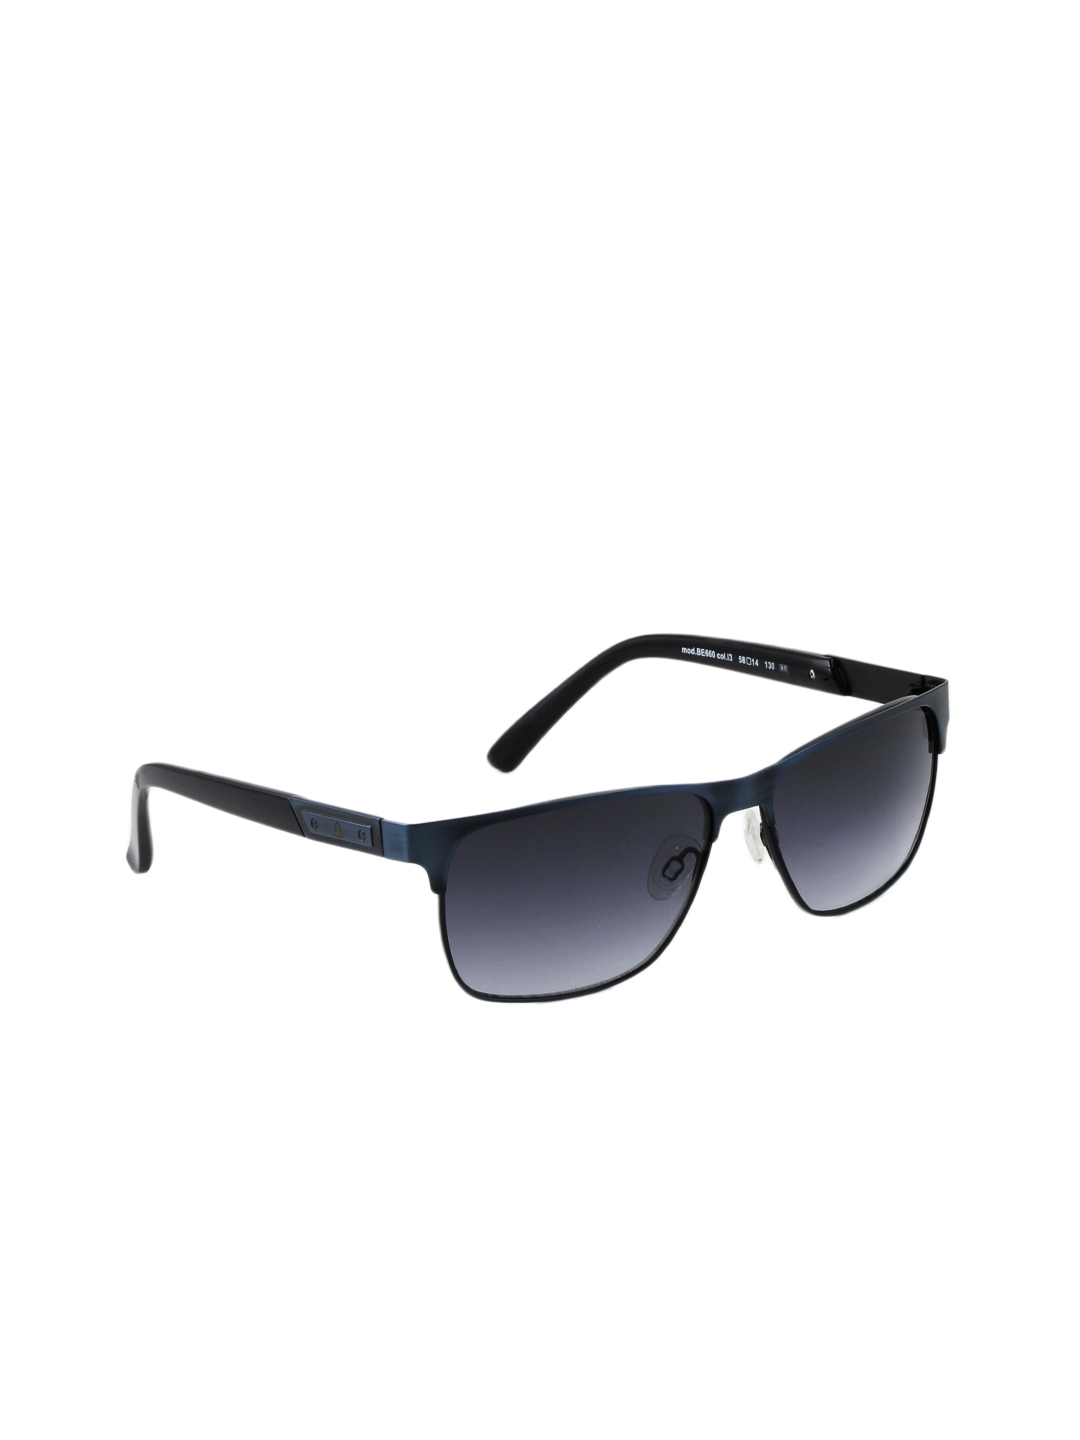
United Colors of Benetton Men Sunglass
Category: Accessories / Eyewear / Sunglasses
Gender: Men
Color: Navy Blue
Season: Winter 2016
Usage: Casual